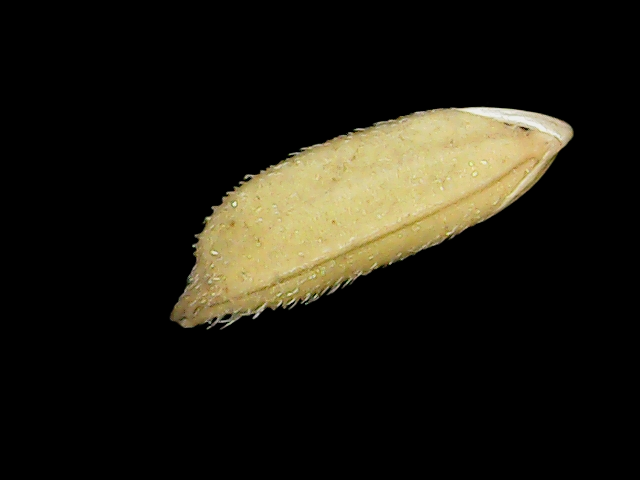
Rice variety: Binadhan23